W. Seavey Joyce

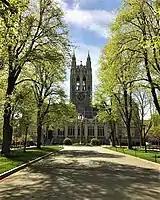
Gaston Hall with a tree-lined path

Joyce's presidency was characterized by frequent, large protests by students and occupations of buildings by students. Joyce generally conceded to student demands. The first protest occurred in 1968, when students demanded an increase in the number of student positions in the University Academic Senate. The UAS agreed to this demand and students represented 25% of the senate. In 1969, Joyce decided not to grant tenure to Mary Daly, a theology professor, terminating her employment at the school. A petition to reinstate Daly garnered 4,000 signatures and 1,500 students protested at the president's office. Joyce appointed a committee to review the decision and based on the committee's positive recommendation, Joyce reinstated Daly. Another controversy occurred when Joyce replaced the dean of the College of Arts & Sciences with someone more receptive to student protests without the prior input of the faculty. The faculty refused to endorse the appointment of the new dean.